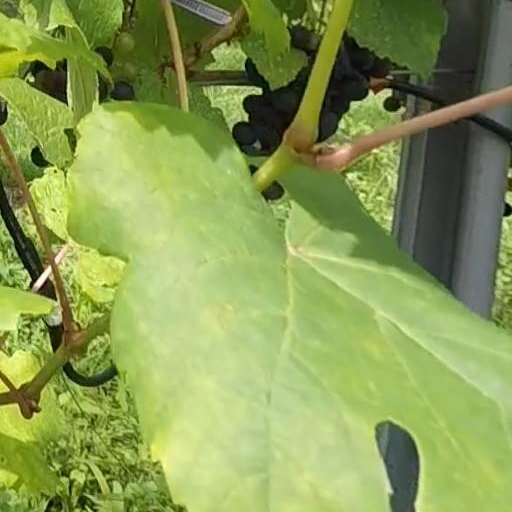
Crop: grape